Manfred Schnelldorfer

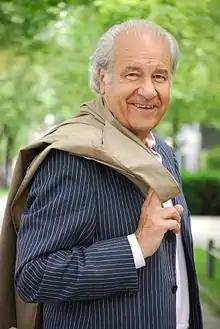
Manfred Schnelldorfer (2011)

Manfred Schnelldorfer (born 2 May 1943) is a German former figure skater. He is the 1964 Olympic champion, the 1964 World champion, and an eight-time German national champion.